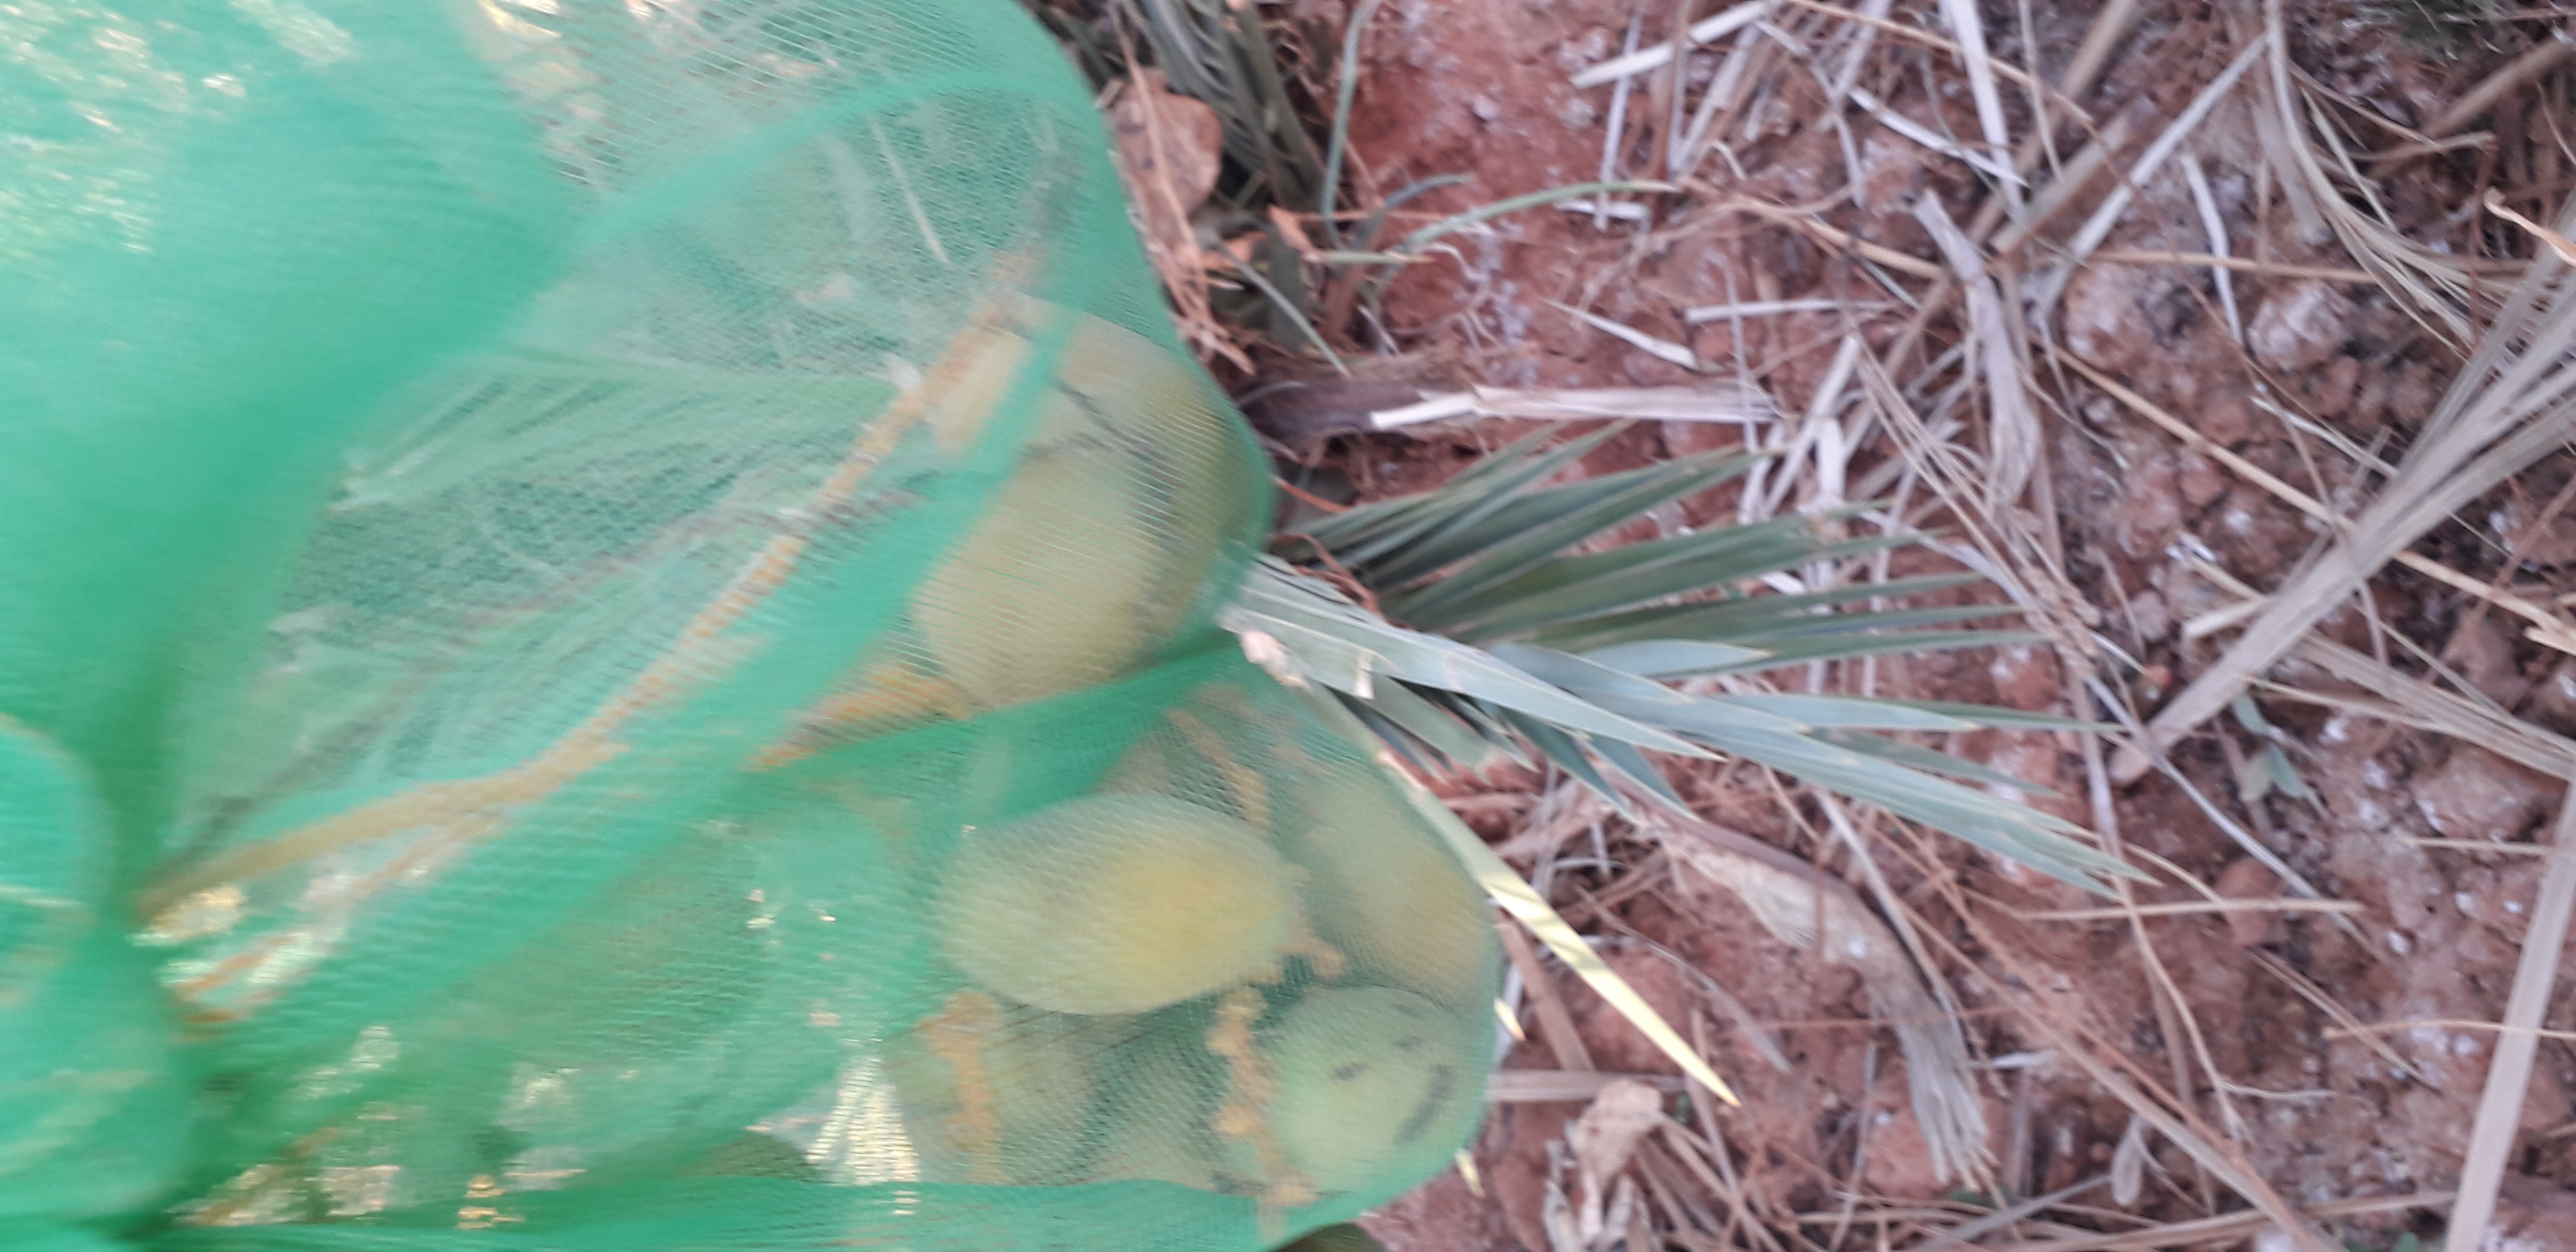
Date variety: Boumajhoul